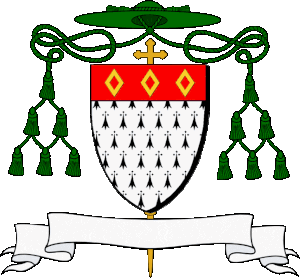
D'hermines, au chef de gueules chargé de trois macles d'or